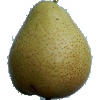
Label: pear_forelle